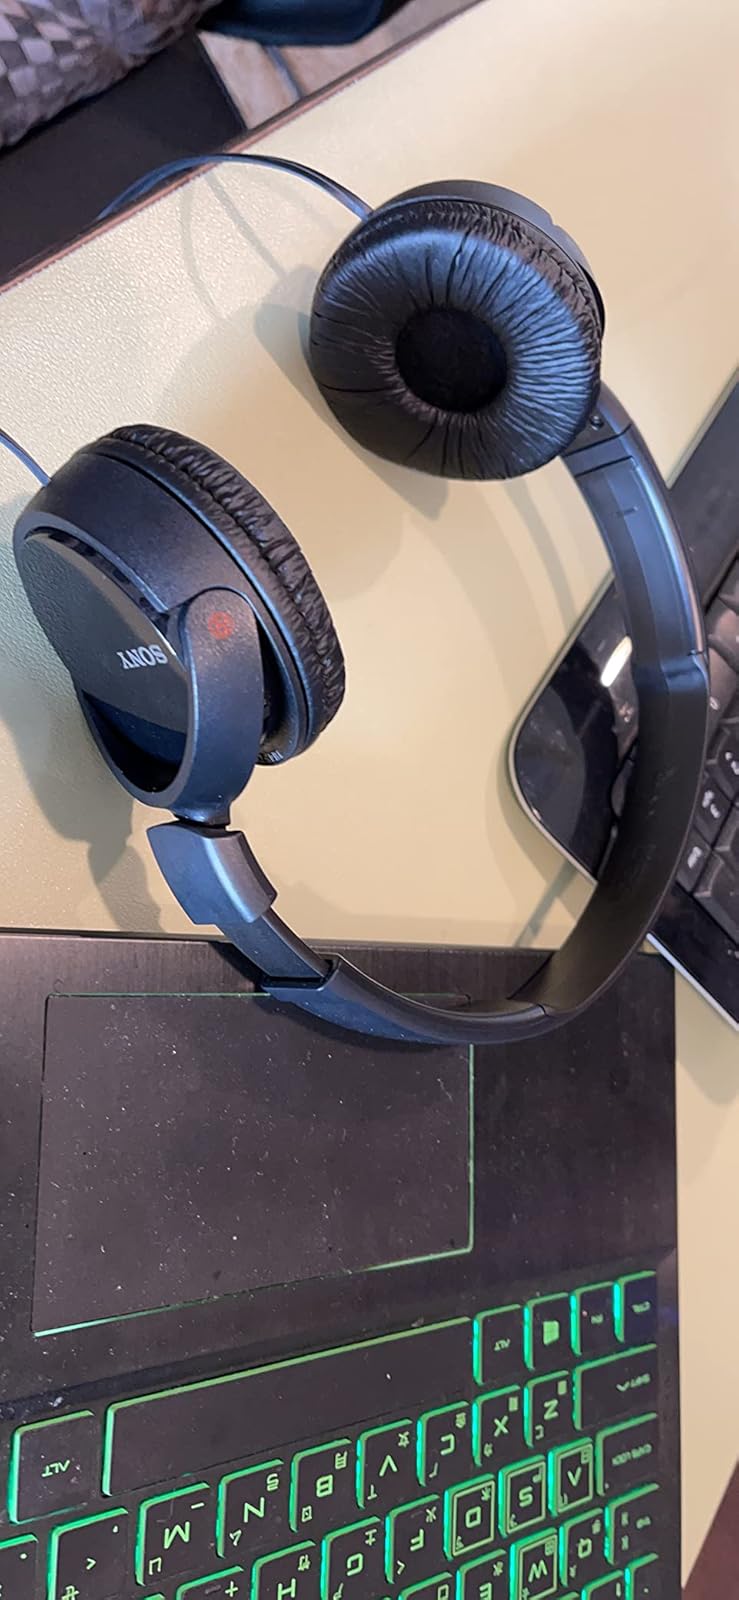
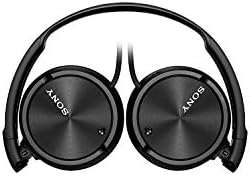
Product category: headphones
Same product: yes